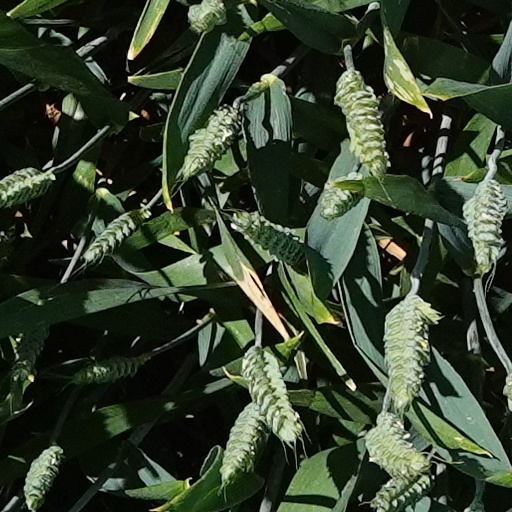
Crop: wheat